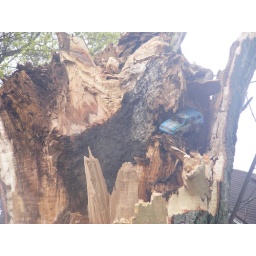
I wonder how this toy car got in this tree